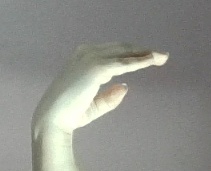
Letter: jeem